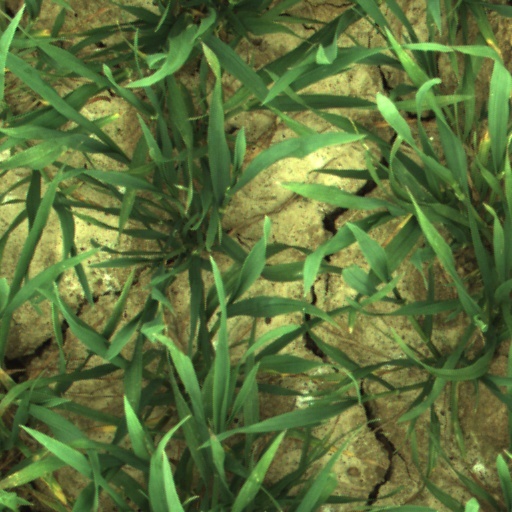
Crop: wheat